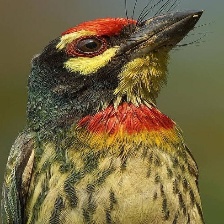
Species: COPPERSMITH BARBET
Scientific name: MEGALAIMA HAEMACEPHALA